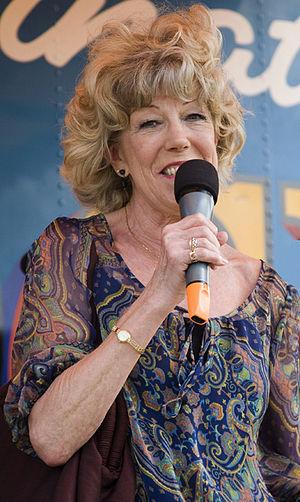
Cette liste comprend une partie des élèves diplômés de la Royal Academy of Dramatic Art.